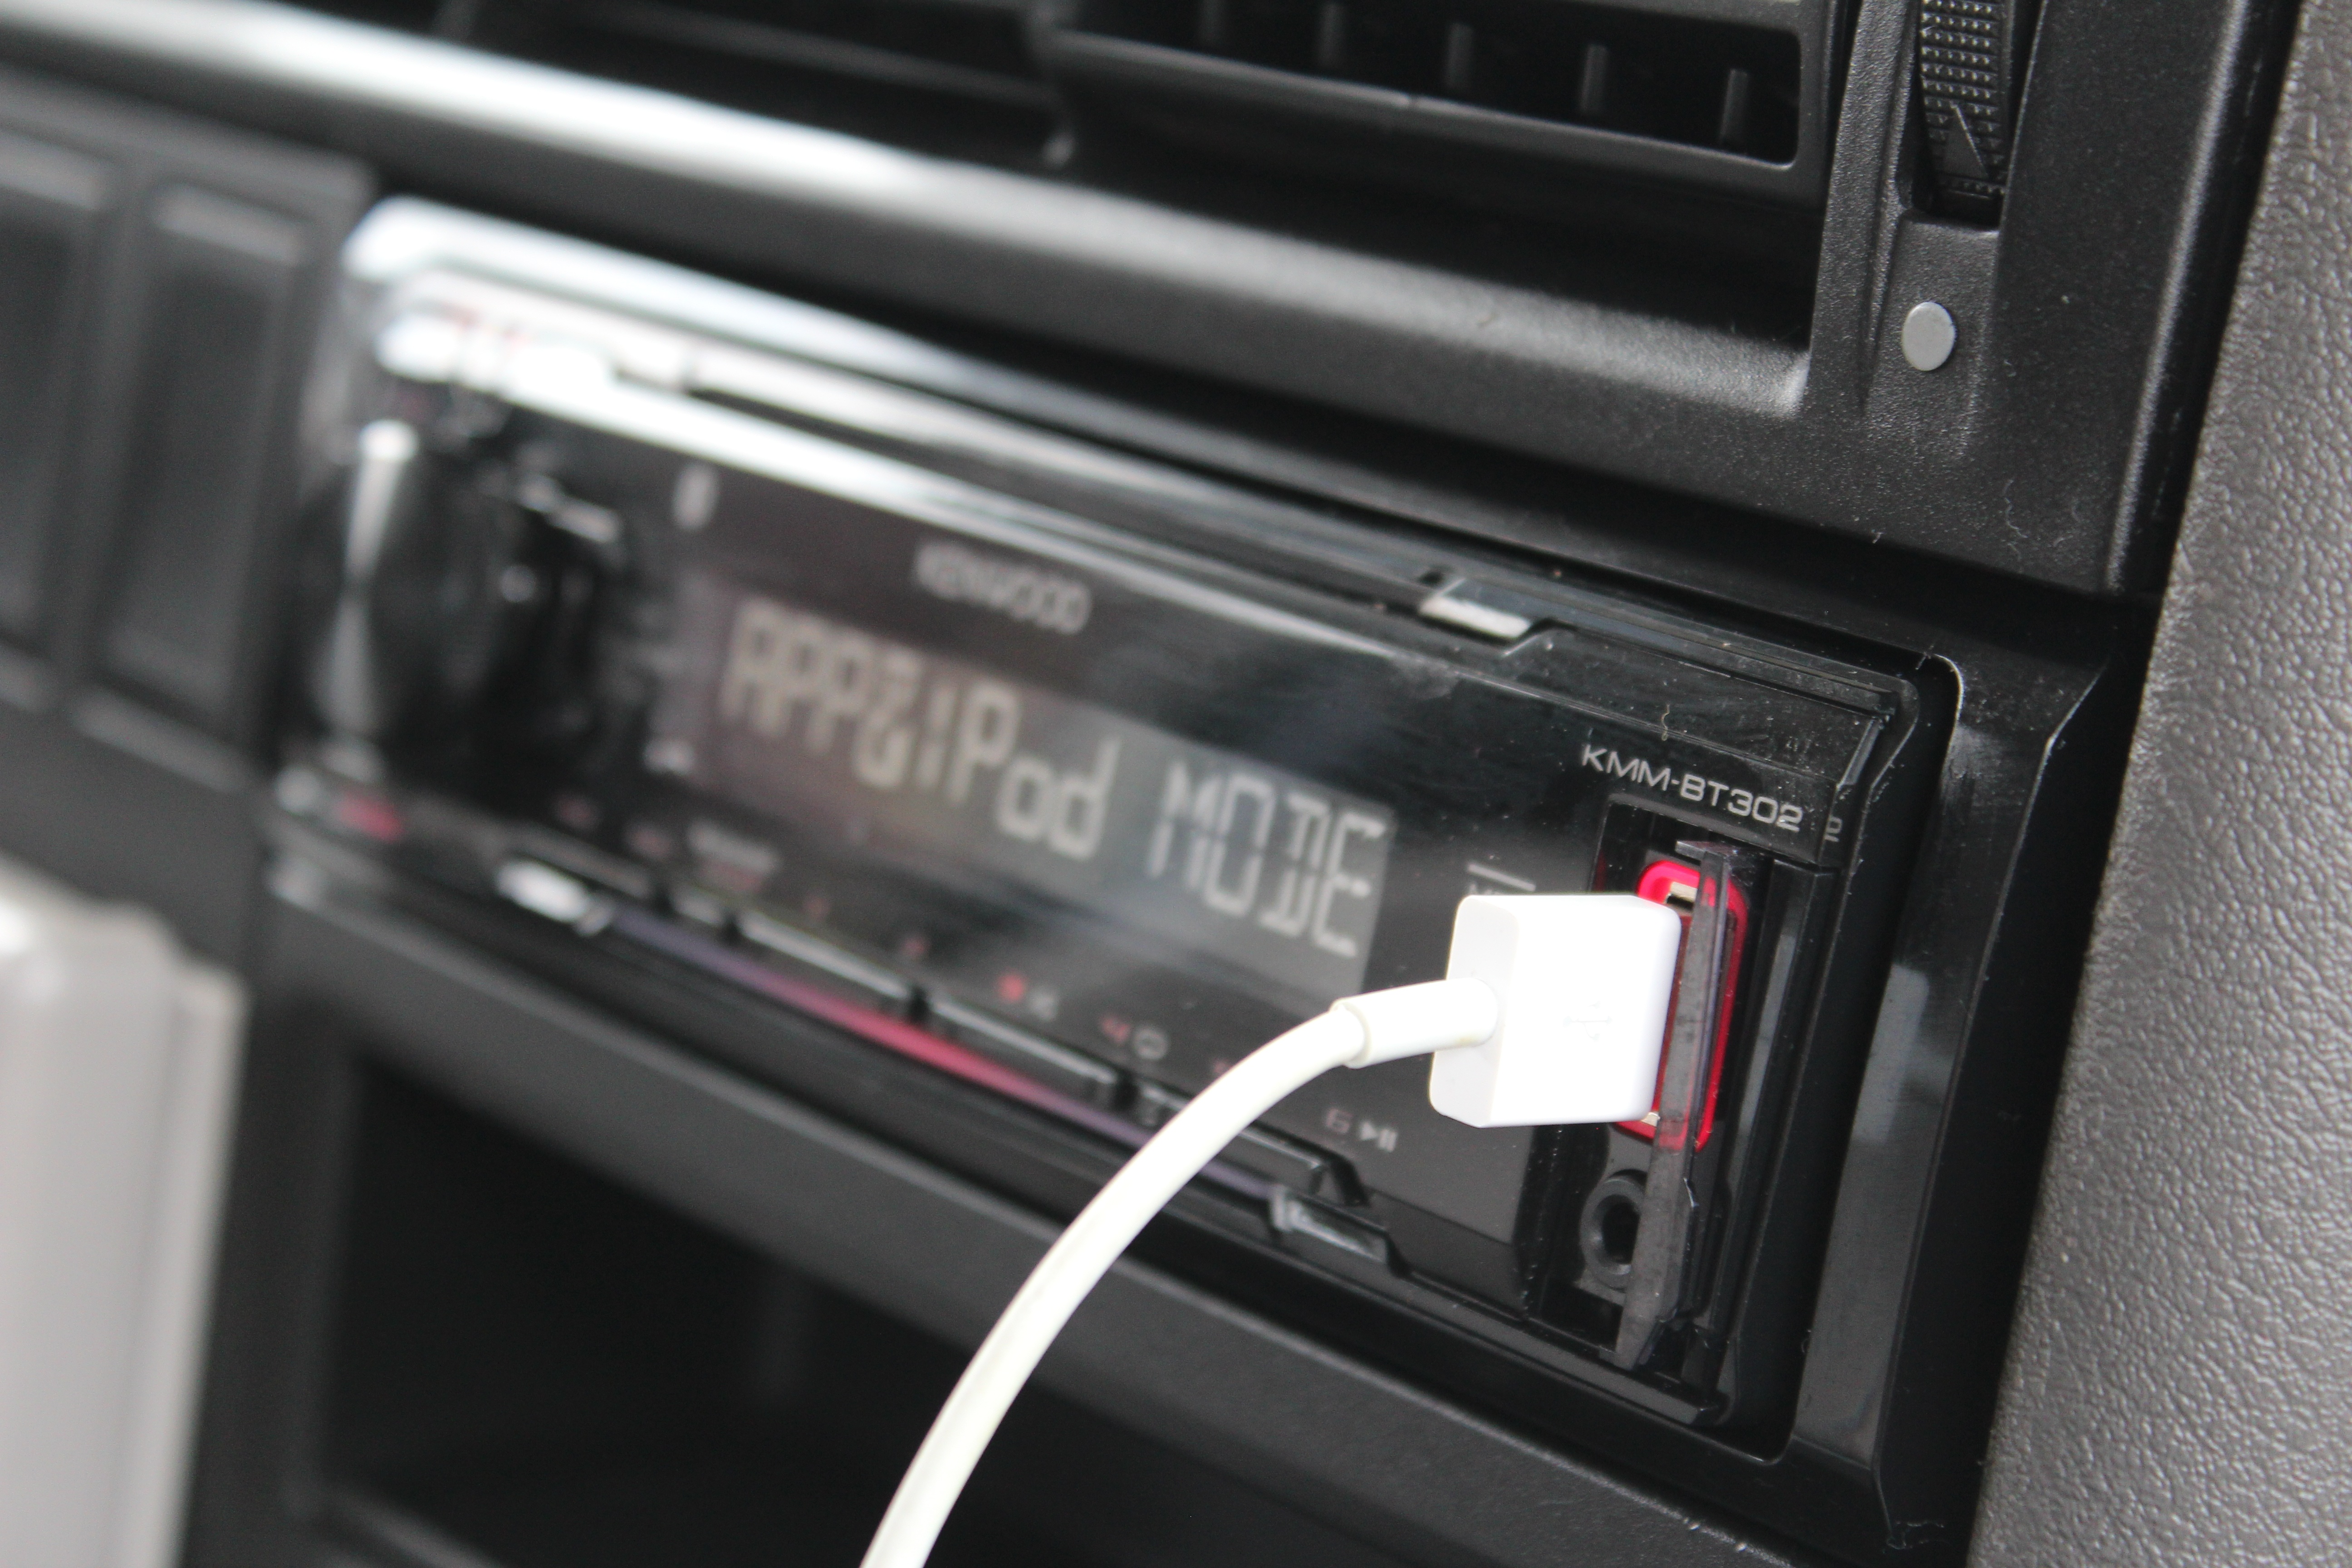
car, vehicle, bumper, usb, connection, autoradio, sport utility vehicle, usb plug, automobile make, automotive exterior, vehicle registration plate, family car